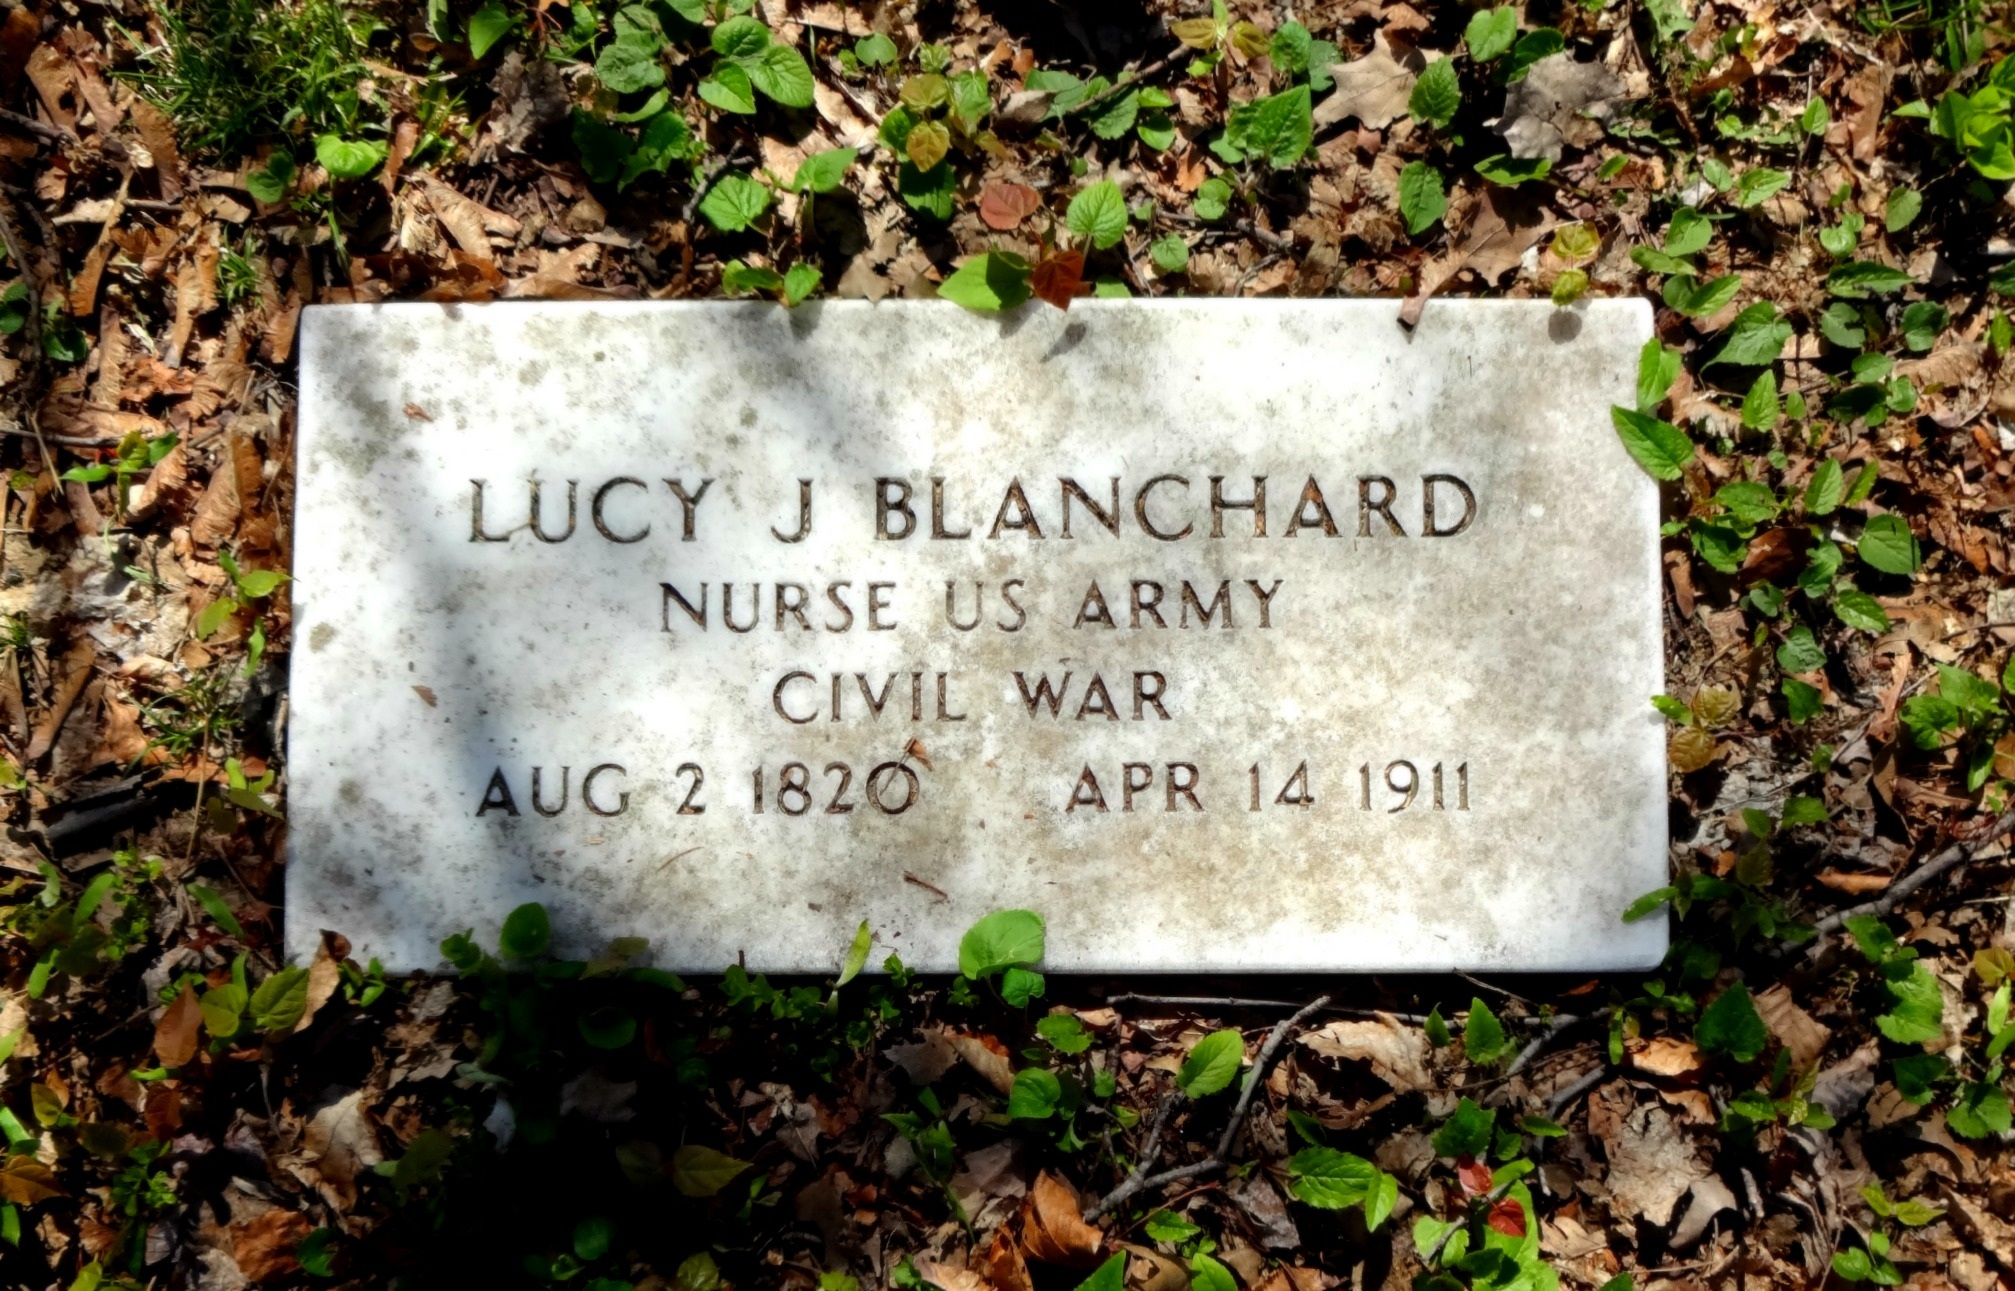
soil, cemetery, tombstone, grave, memorial, graveyard, gravestone, headstone, civil war, army nurse, dead death